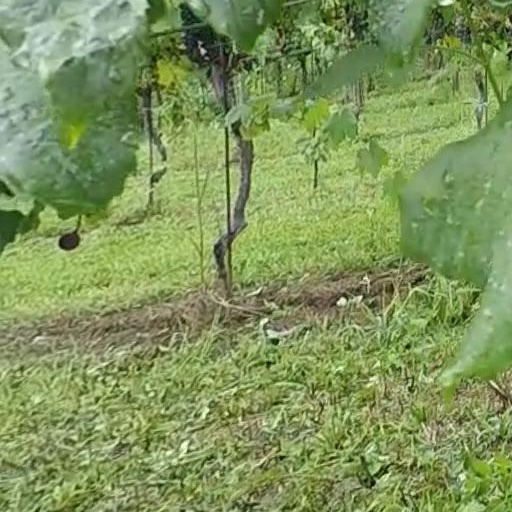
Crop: grape